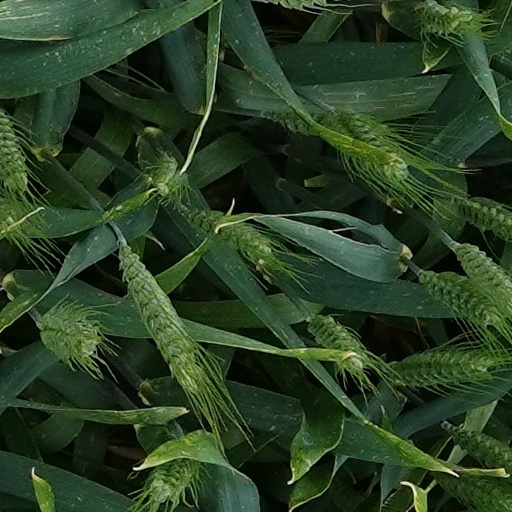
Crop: wheat